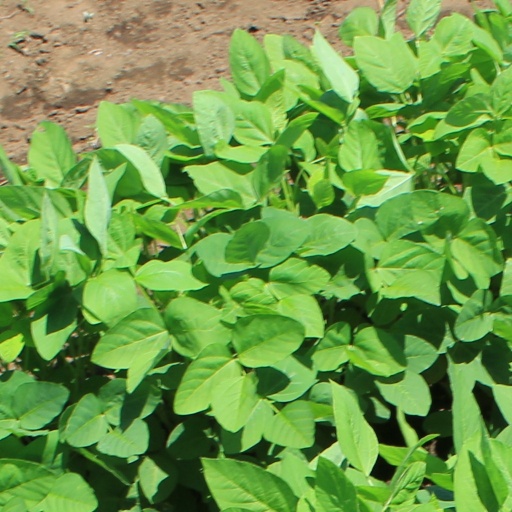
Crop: soybean